Holborn Viaduct railway station

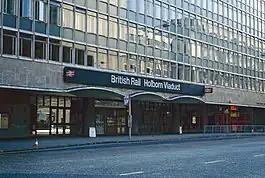
Station entrance in August 1977

Holborn Viaduct was a railway station in the City of London, providing local and commuter services. It was located to the southeast of Holborn Viaduct, and east of Farringdon Street.